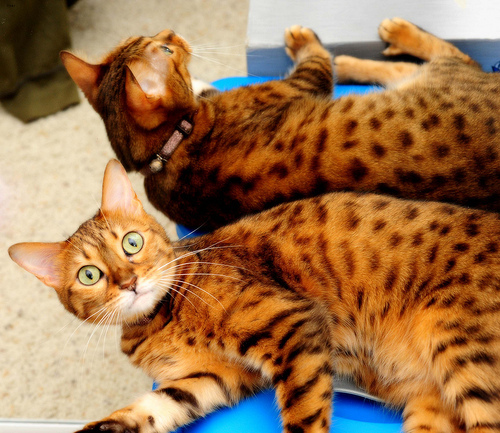
Animal: cat
Breed: bengal